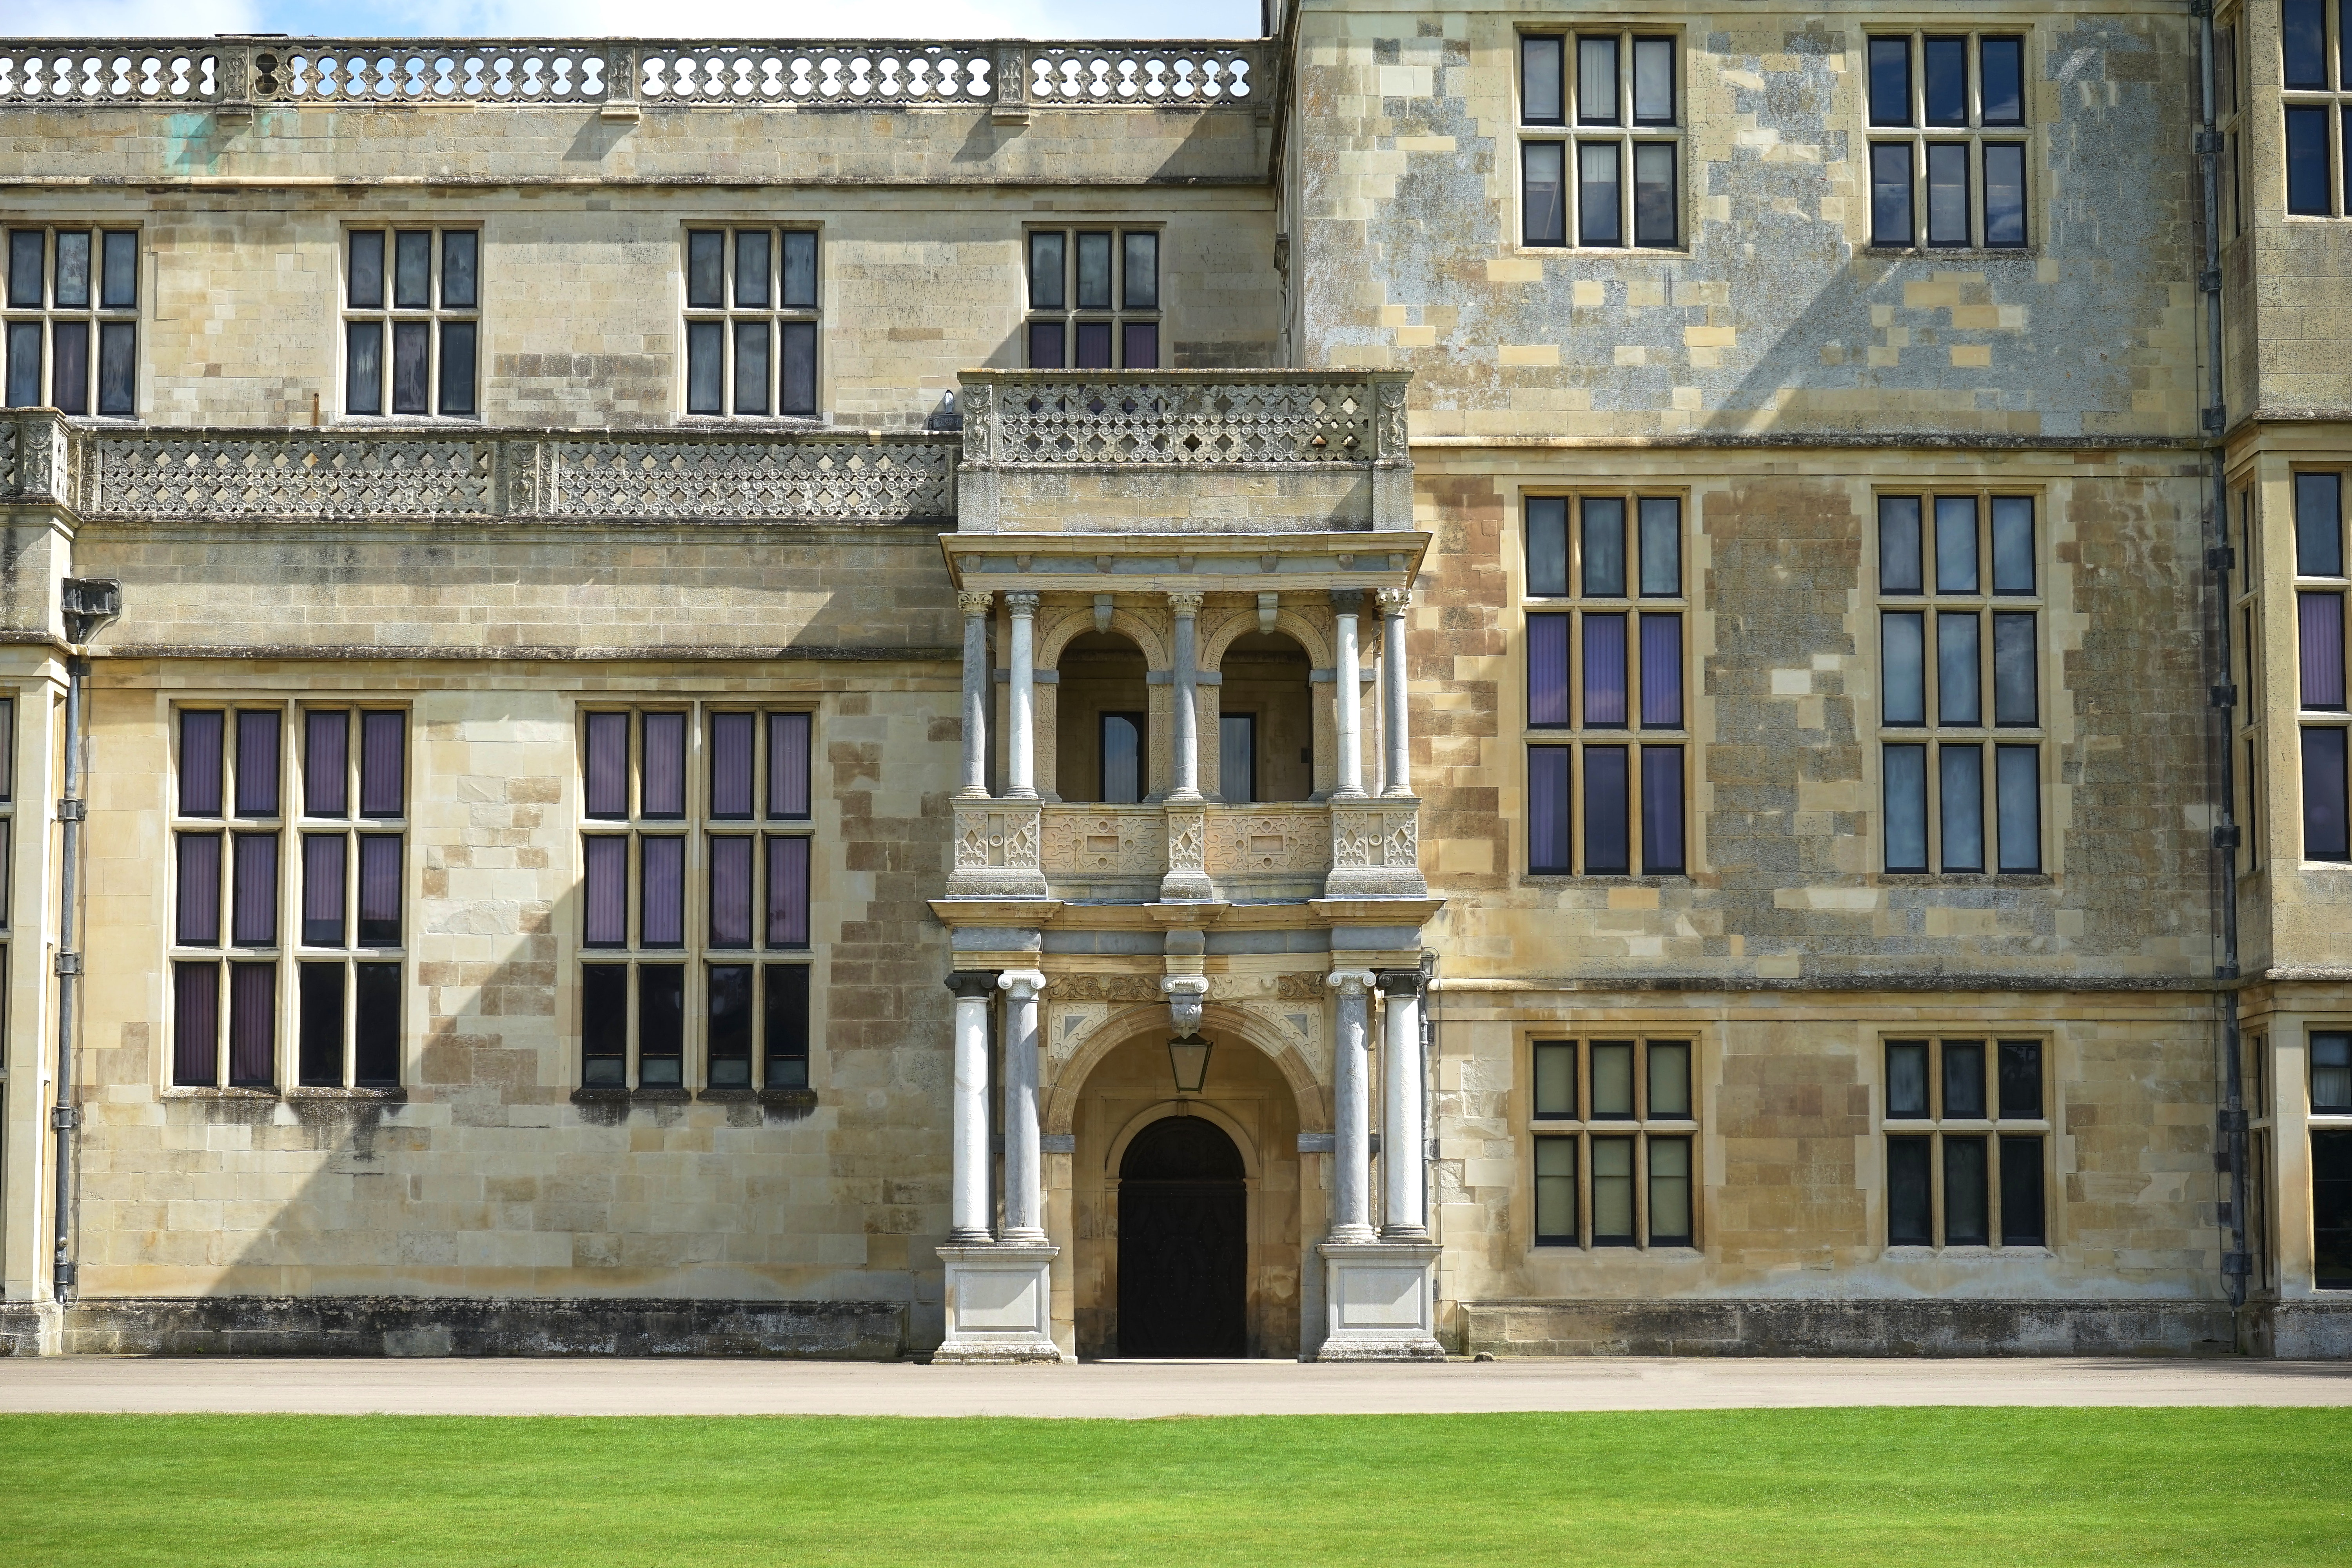
building, estate, property, house, mansion, architecture, stately home, palace, facade, chateau, classical architecture, historic house, manor house, home, window, tree, listed building, north american fraternity and sorority housing, villa, lawn, almshouse